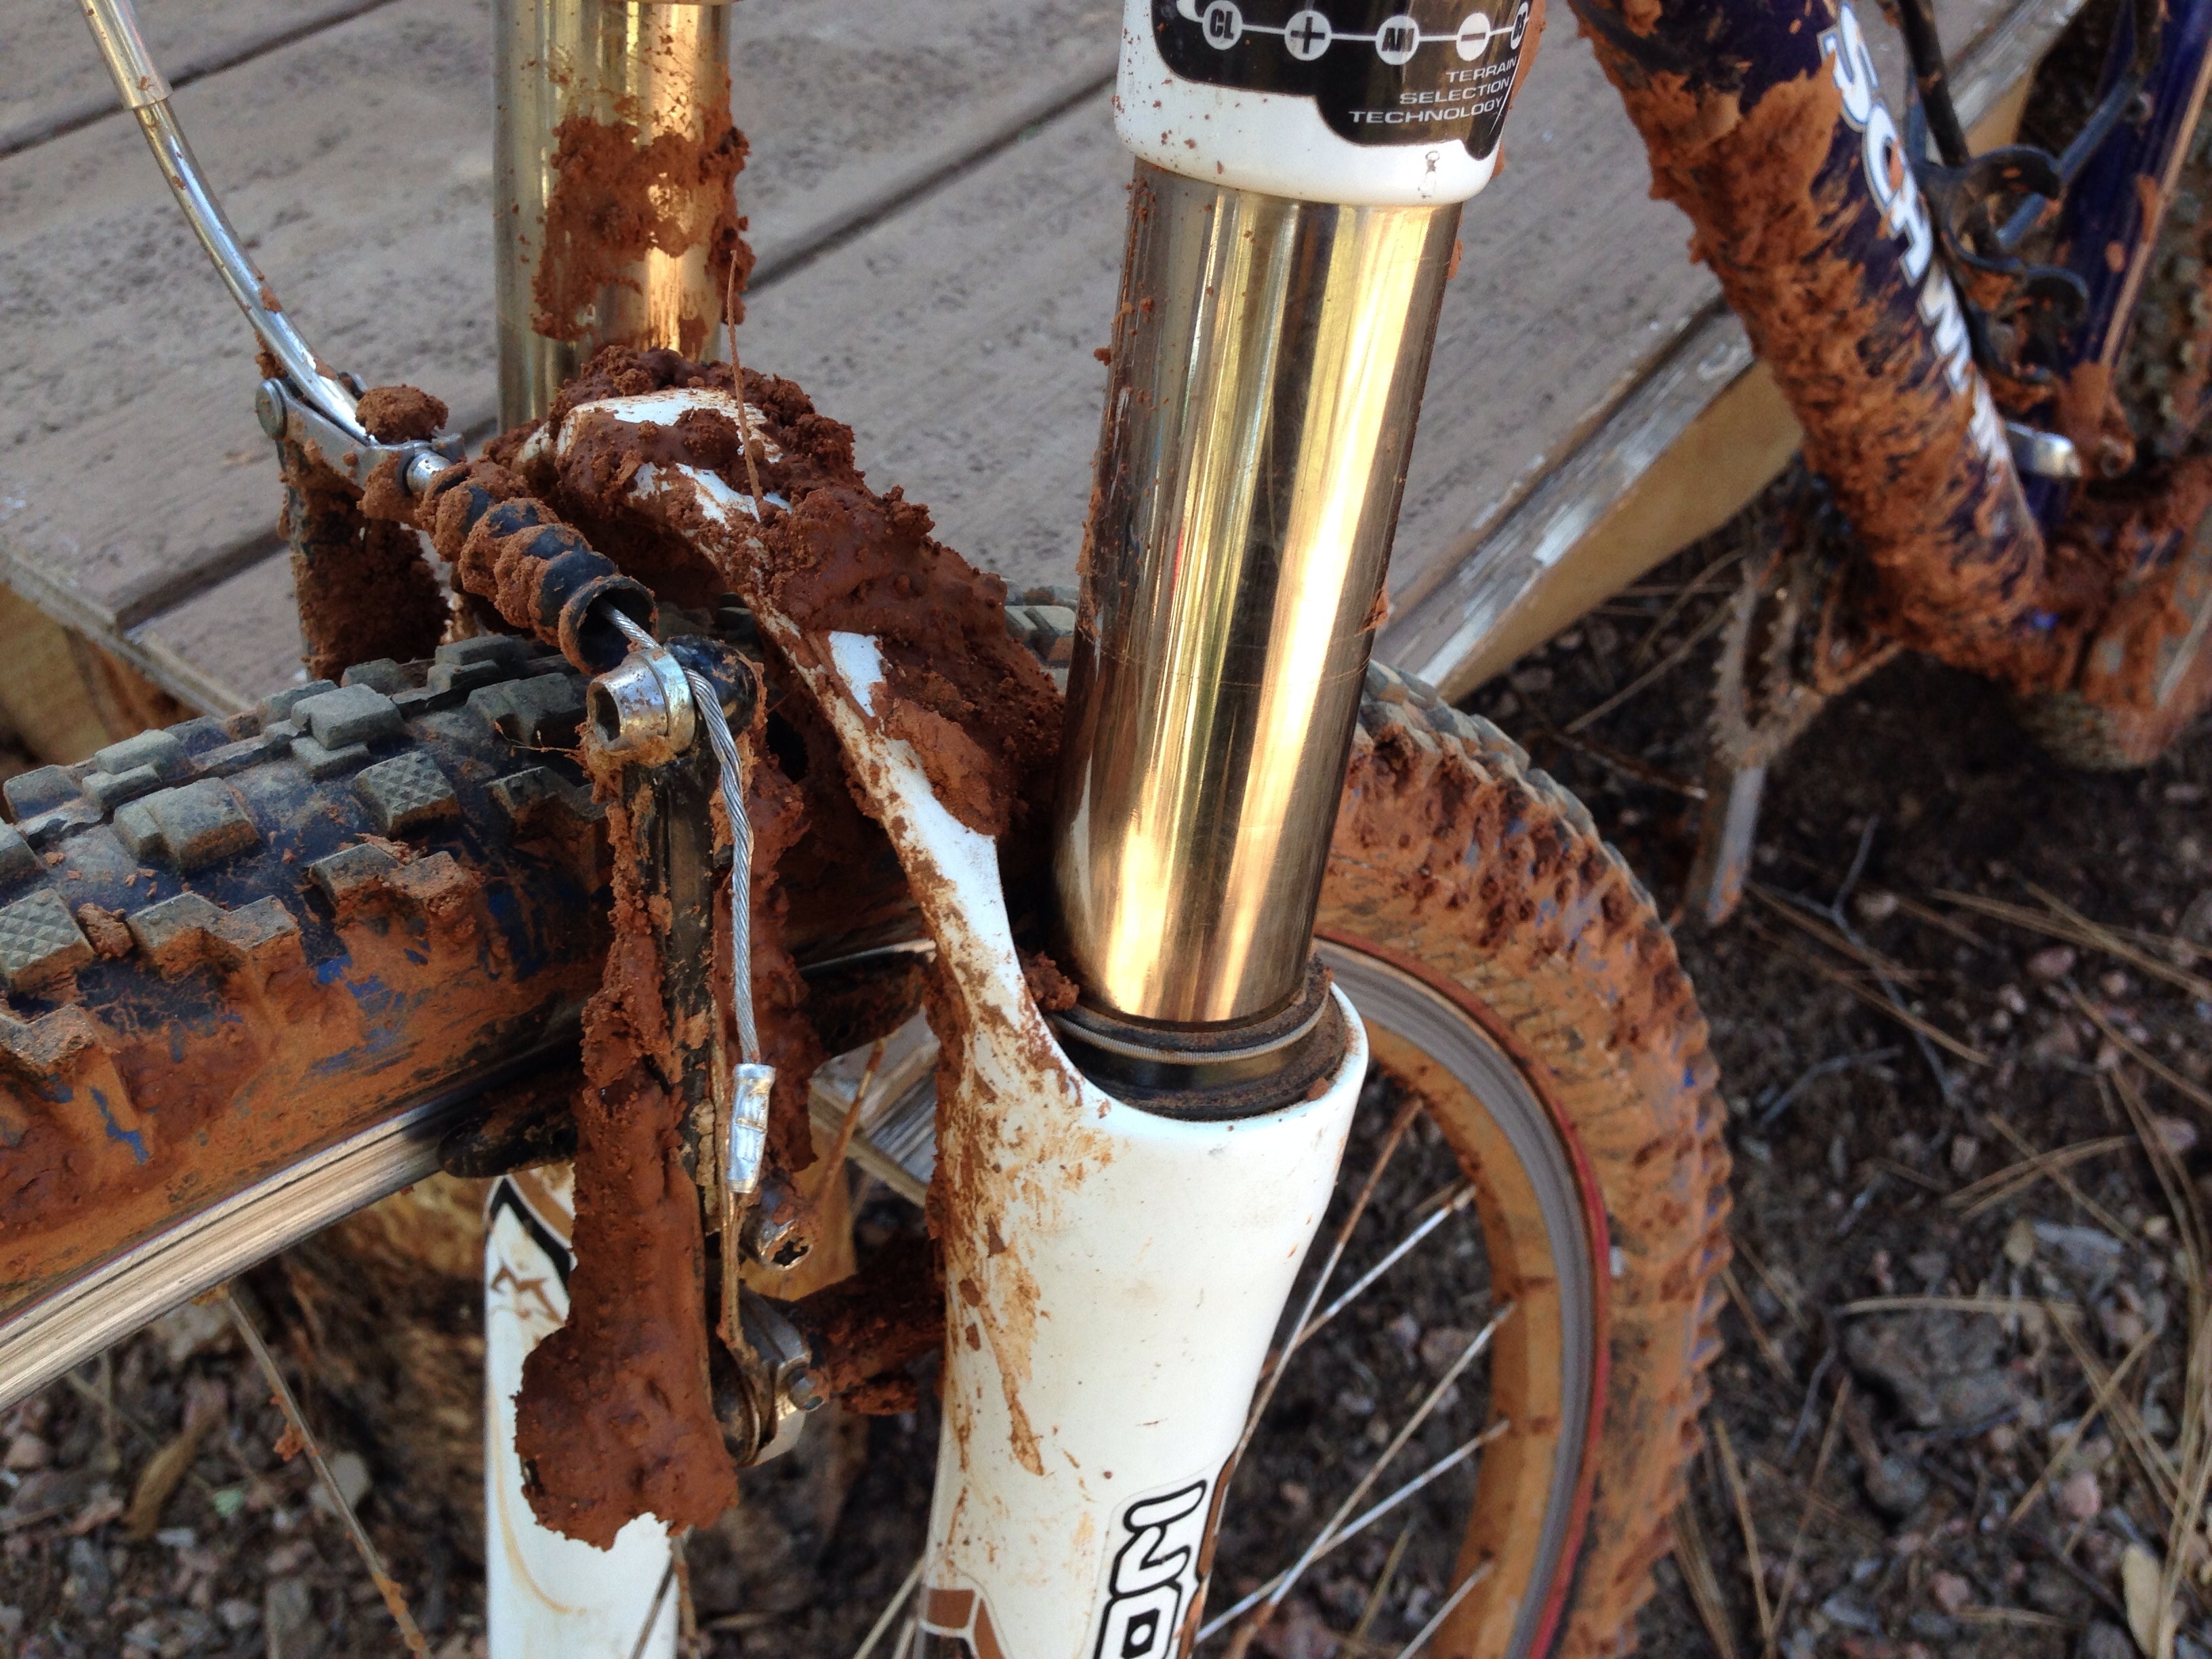
wheel, bicycle, vehicle, soil, sports equipment, mountain bike, freeride, land vehicle, cycle sport